Northwestern Division

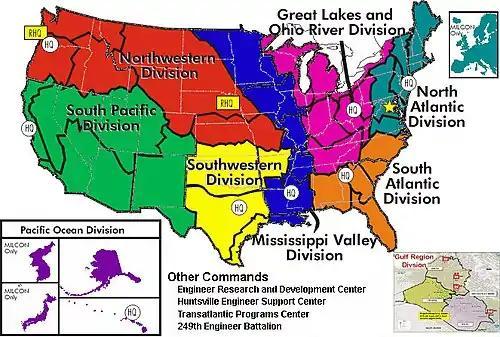
USACE Northwestern Division, shown in red

The United States Army Corps of Engineers Northwestern Division (NWD) is one of the eight permanent divisions of the Army organization, providing civil works and military water resource services/infrastructure. It also supports economically viable and environmentally sustainable watershed management and water resources development in its territory.